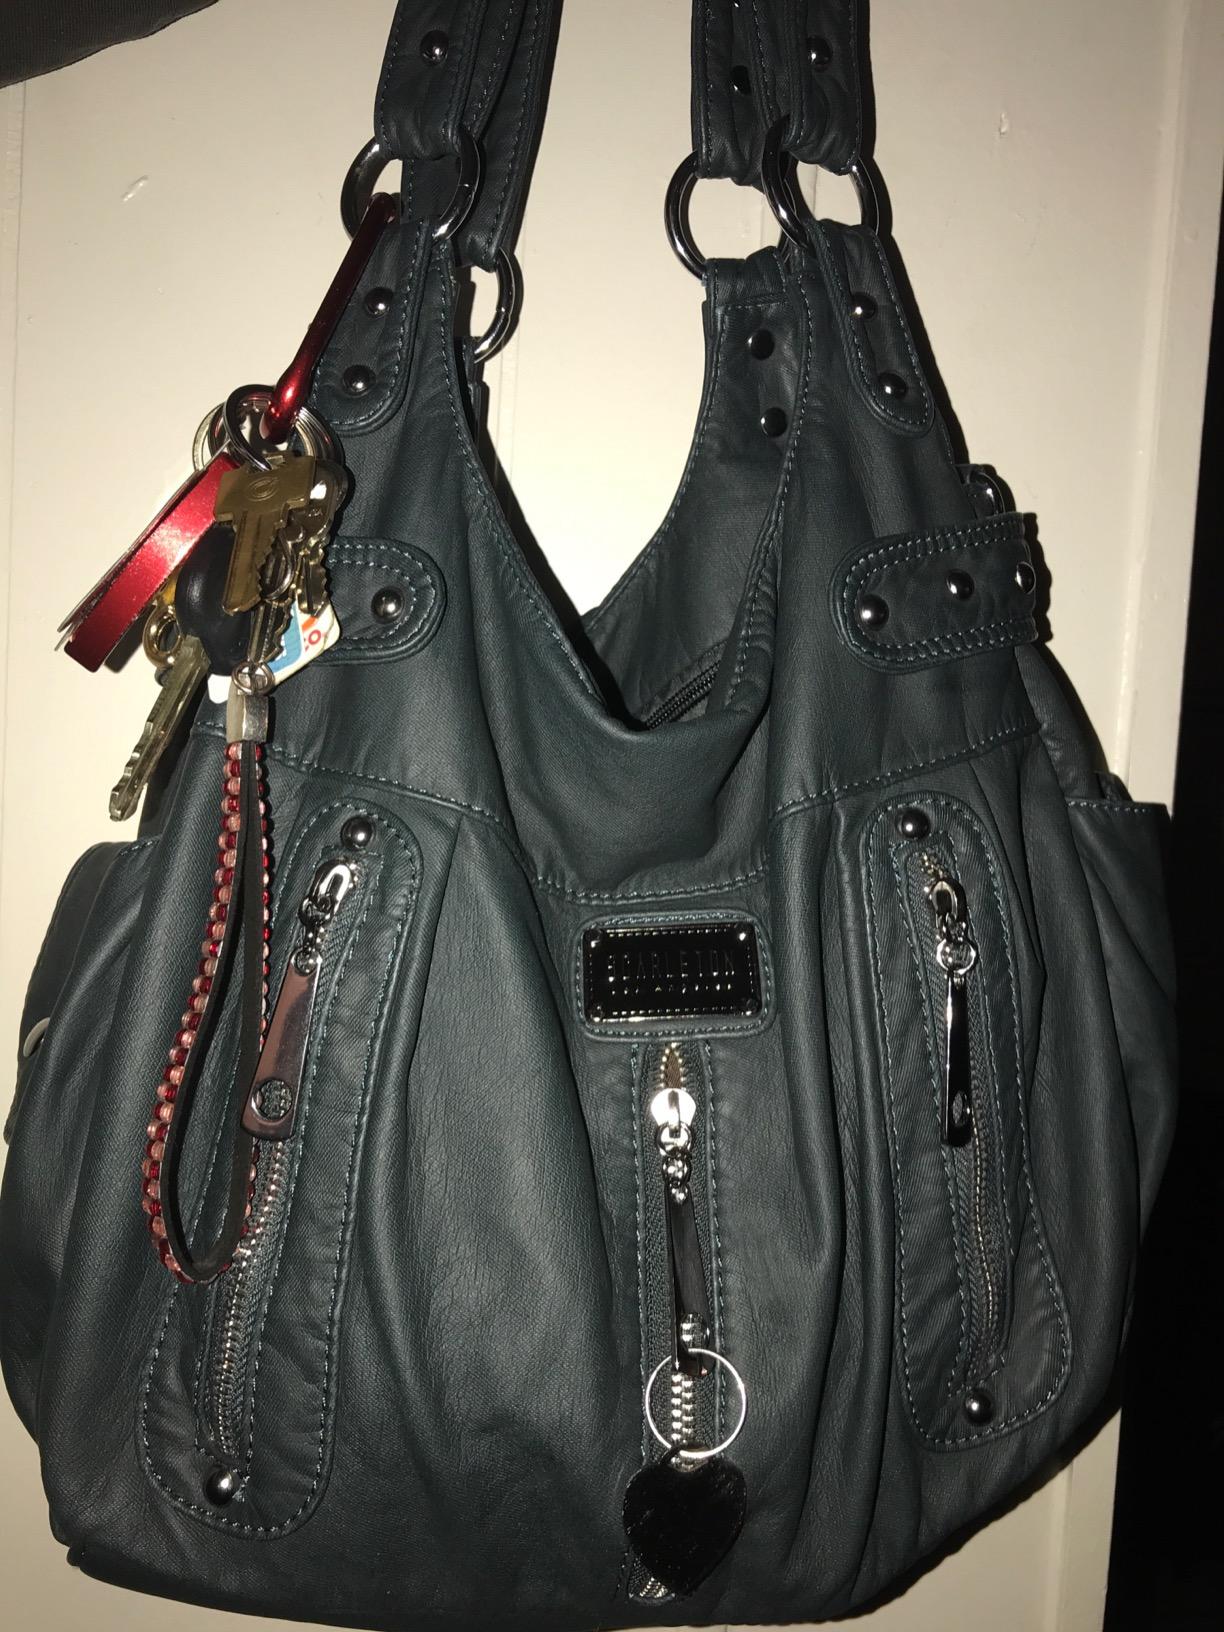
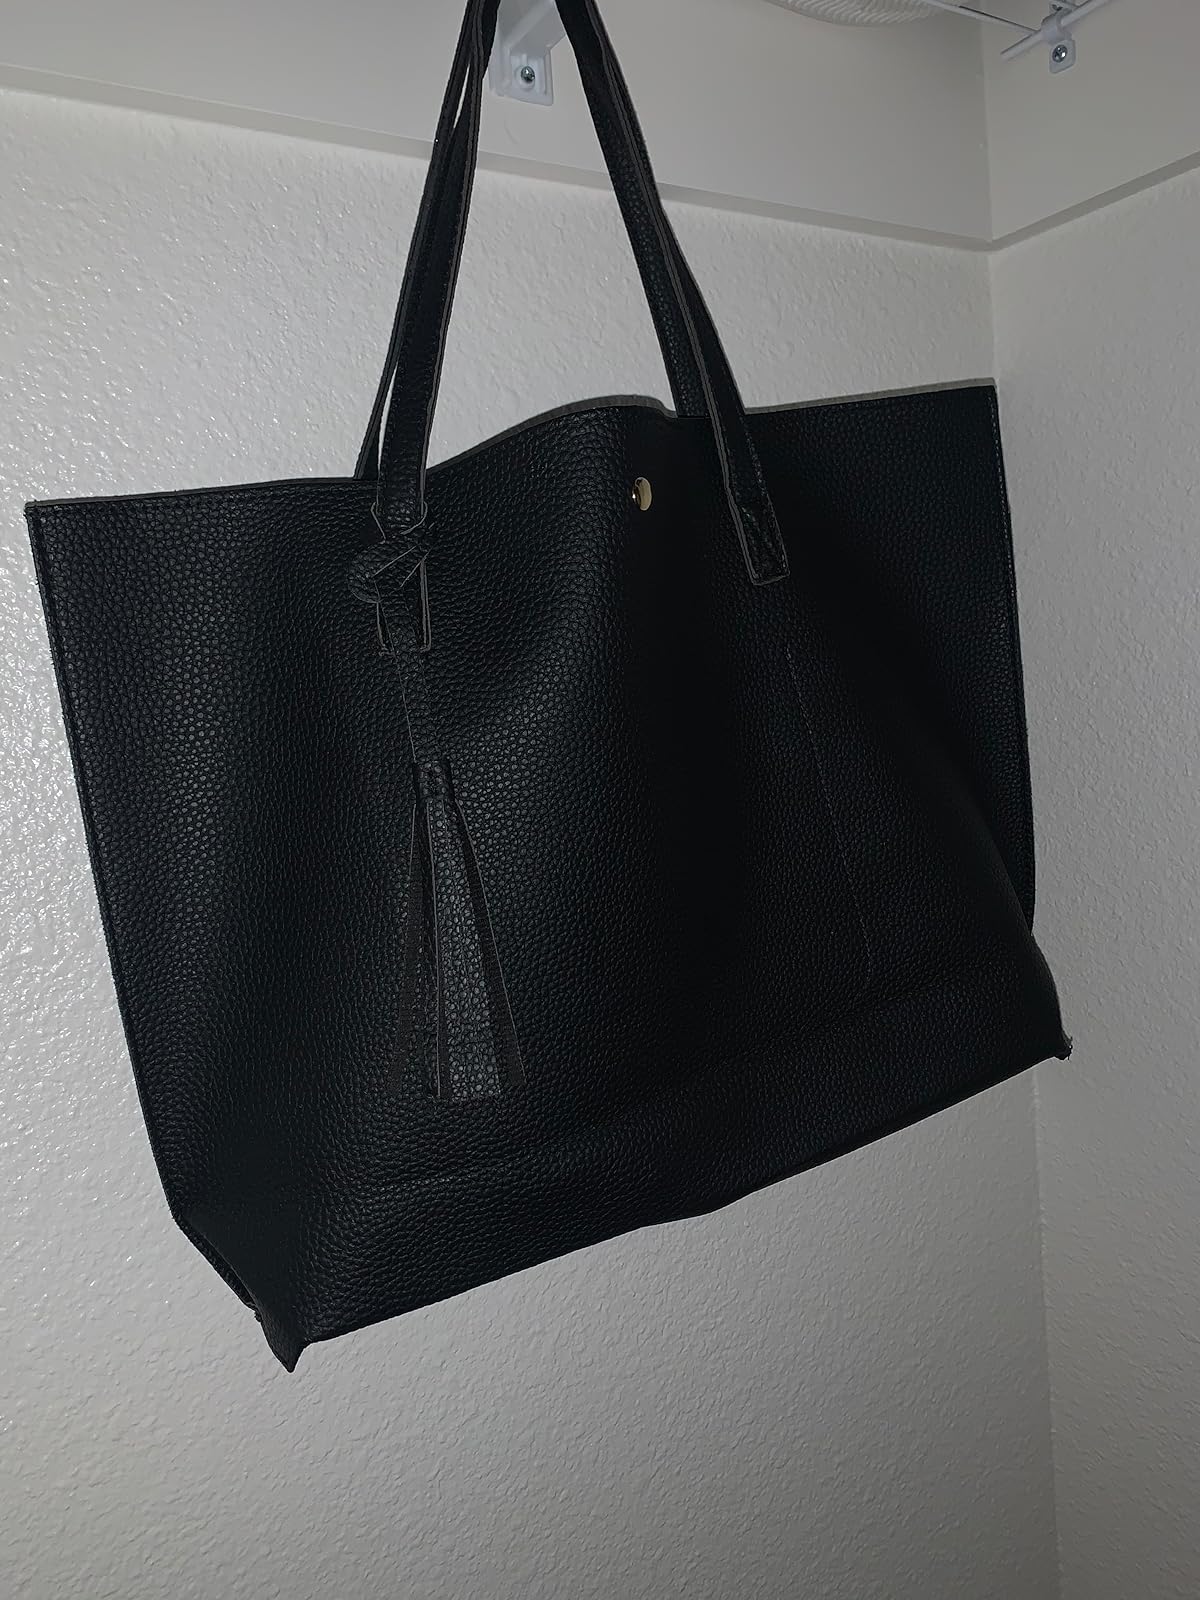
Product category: accessories_handbag
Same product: no